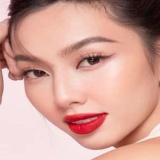
hoa hậu Nguyễn Thúc Thùy Tiên